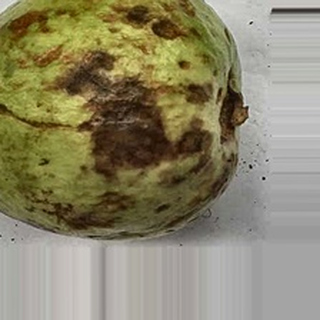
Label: guava_anthracnose